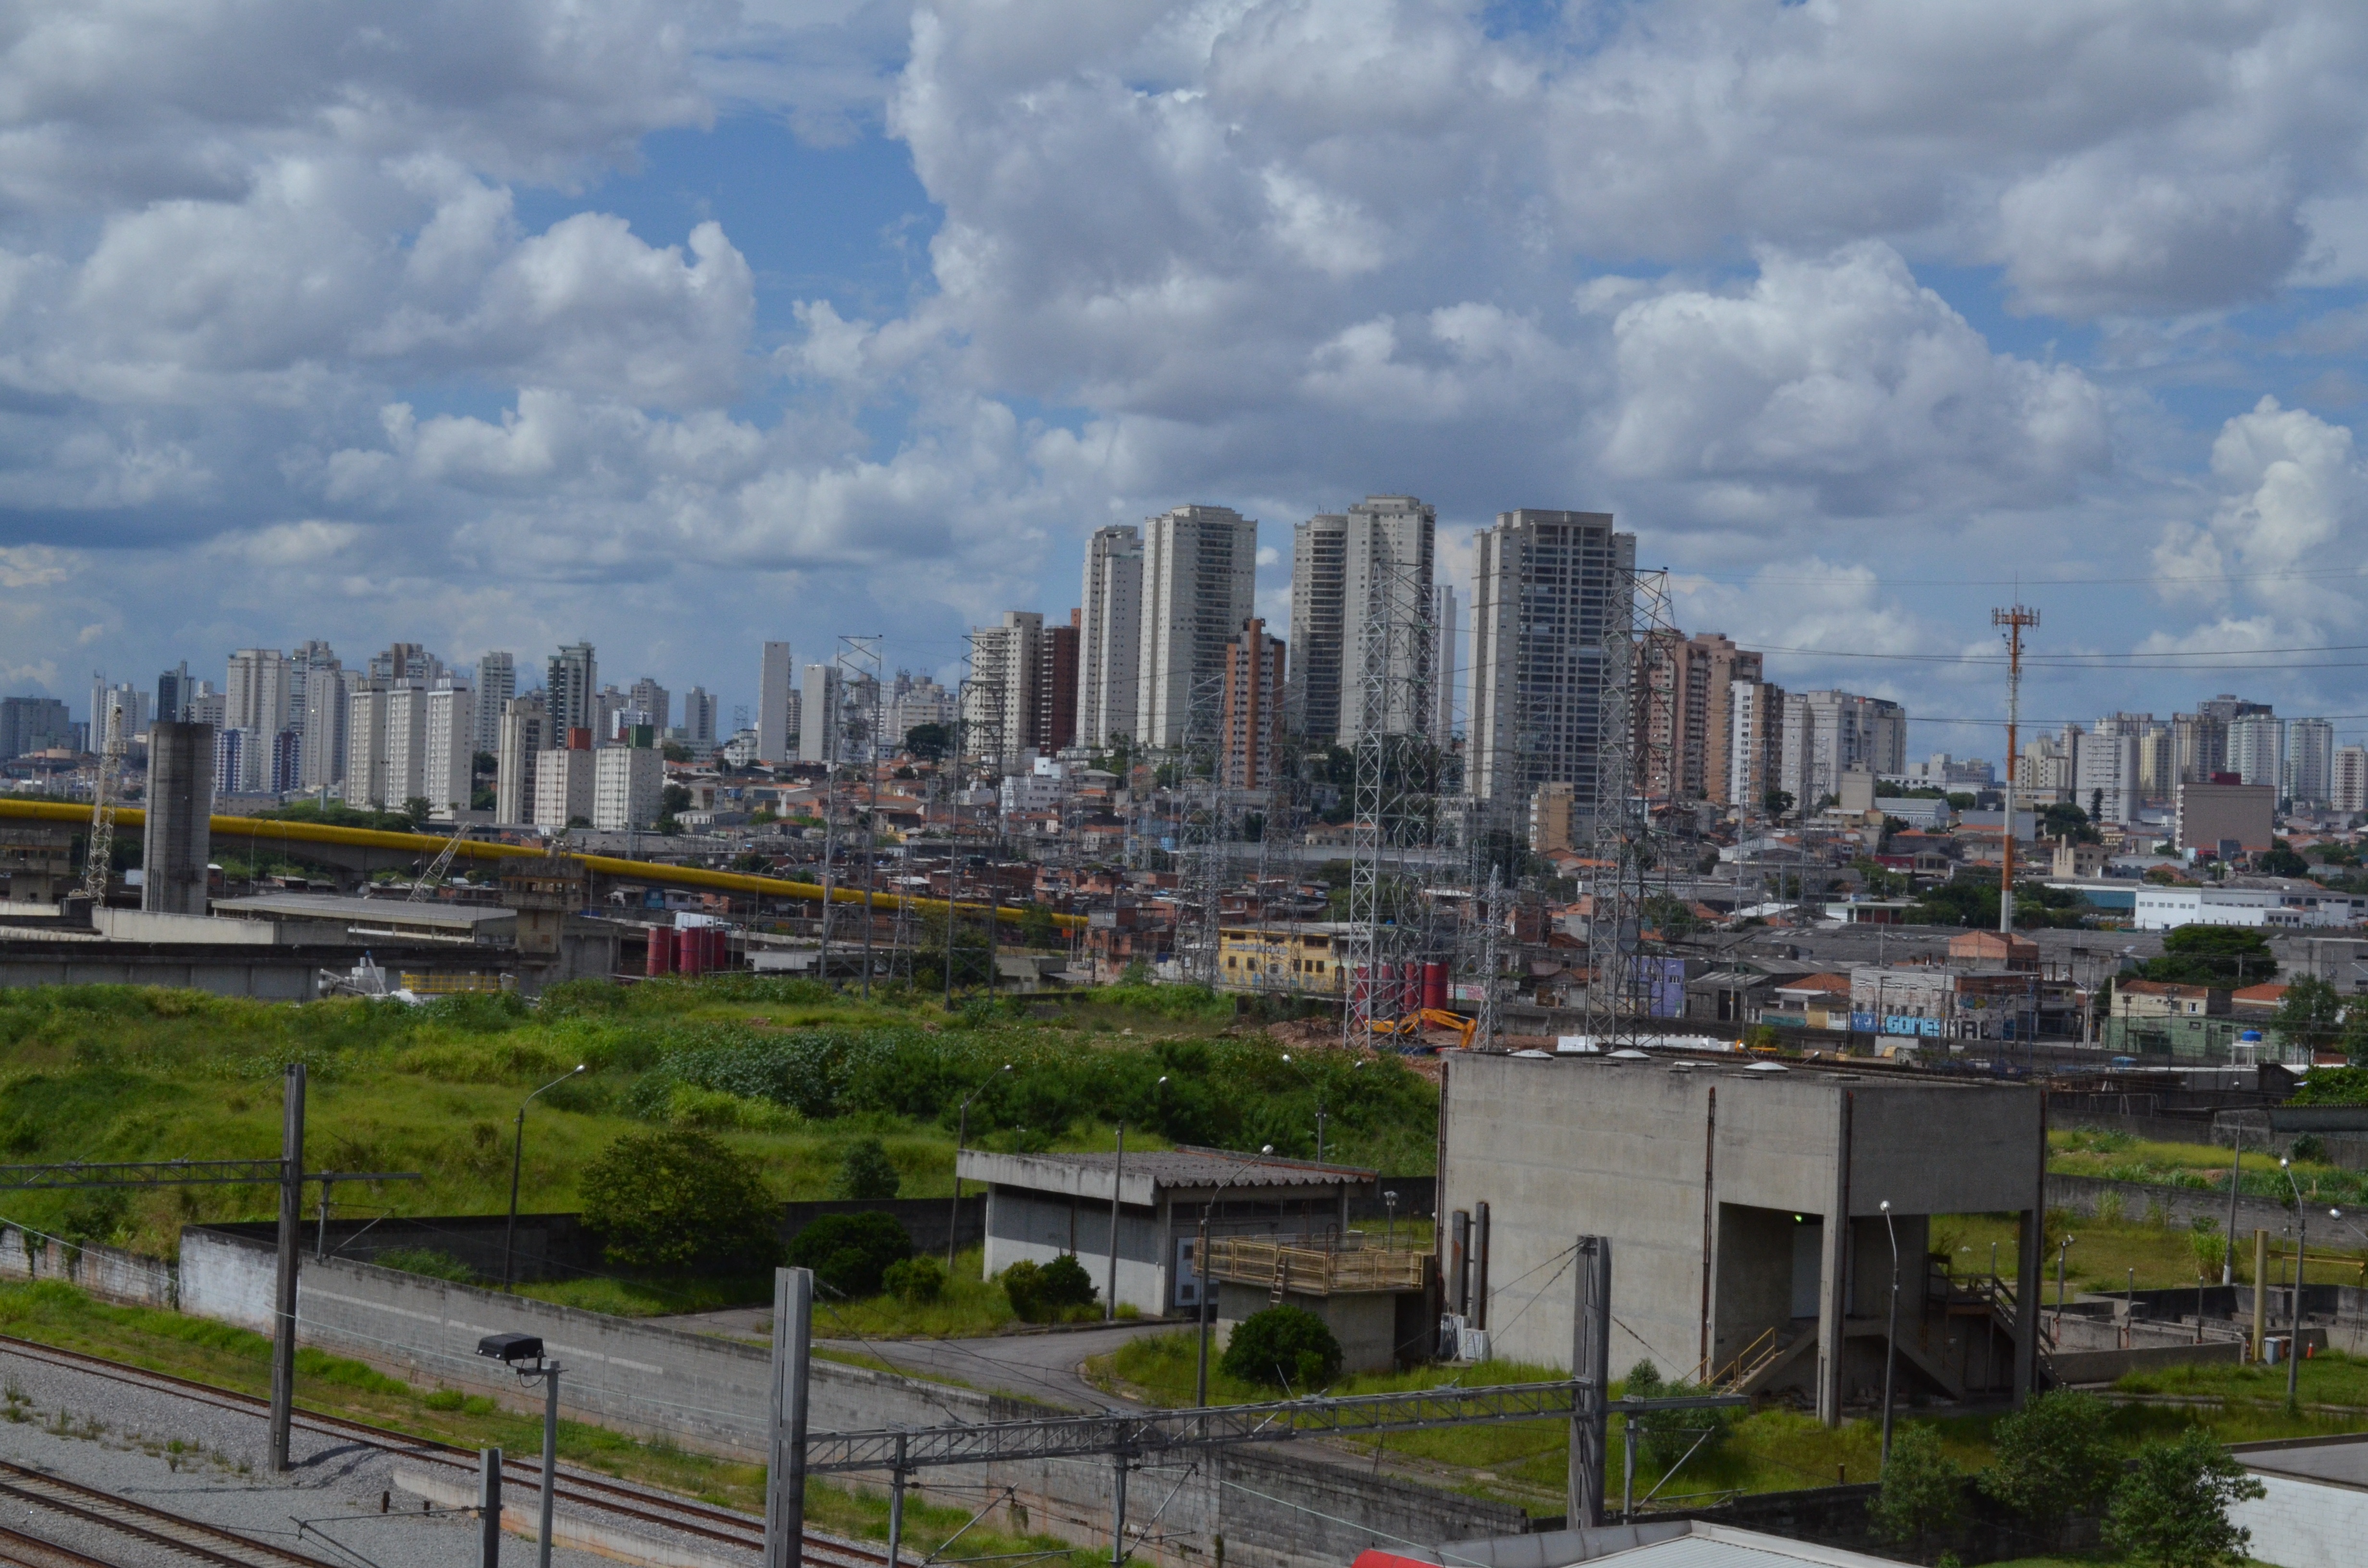
landscape, horizon, skyline, town, city, skyscraper, cityscape, panorama, downtown, suburb, tower block, buildings, brazil, metropolis, cities, neighbourhood, sao paulo, bird's eye view, aerial photography, urban area, residential area, geographical feature, human settlement, metropolitan area